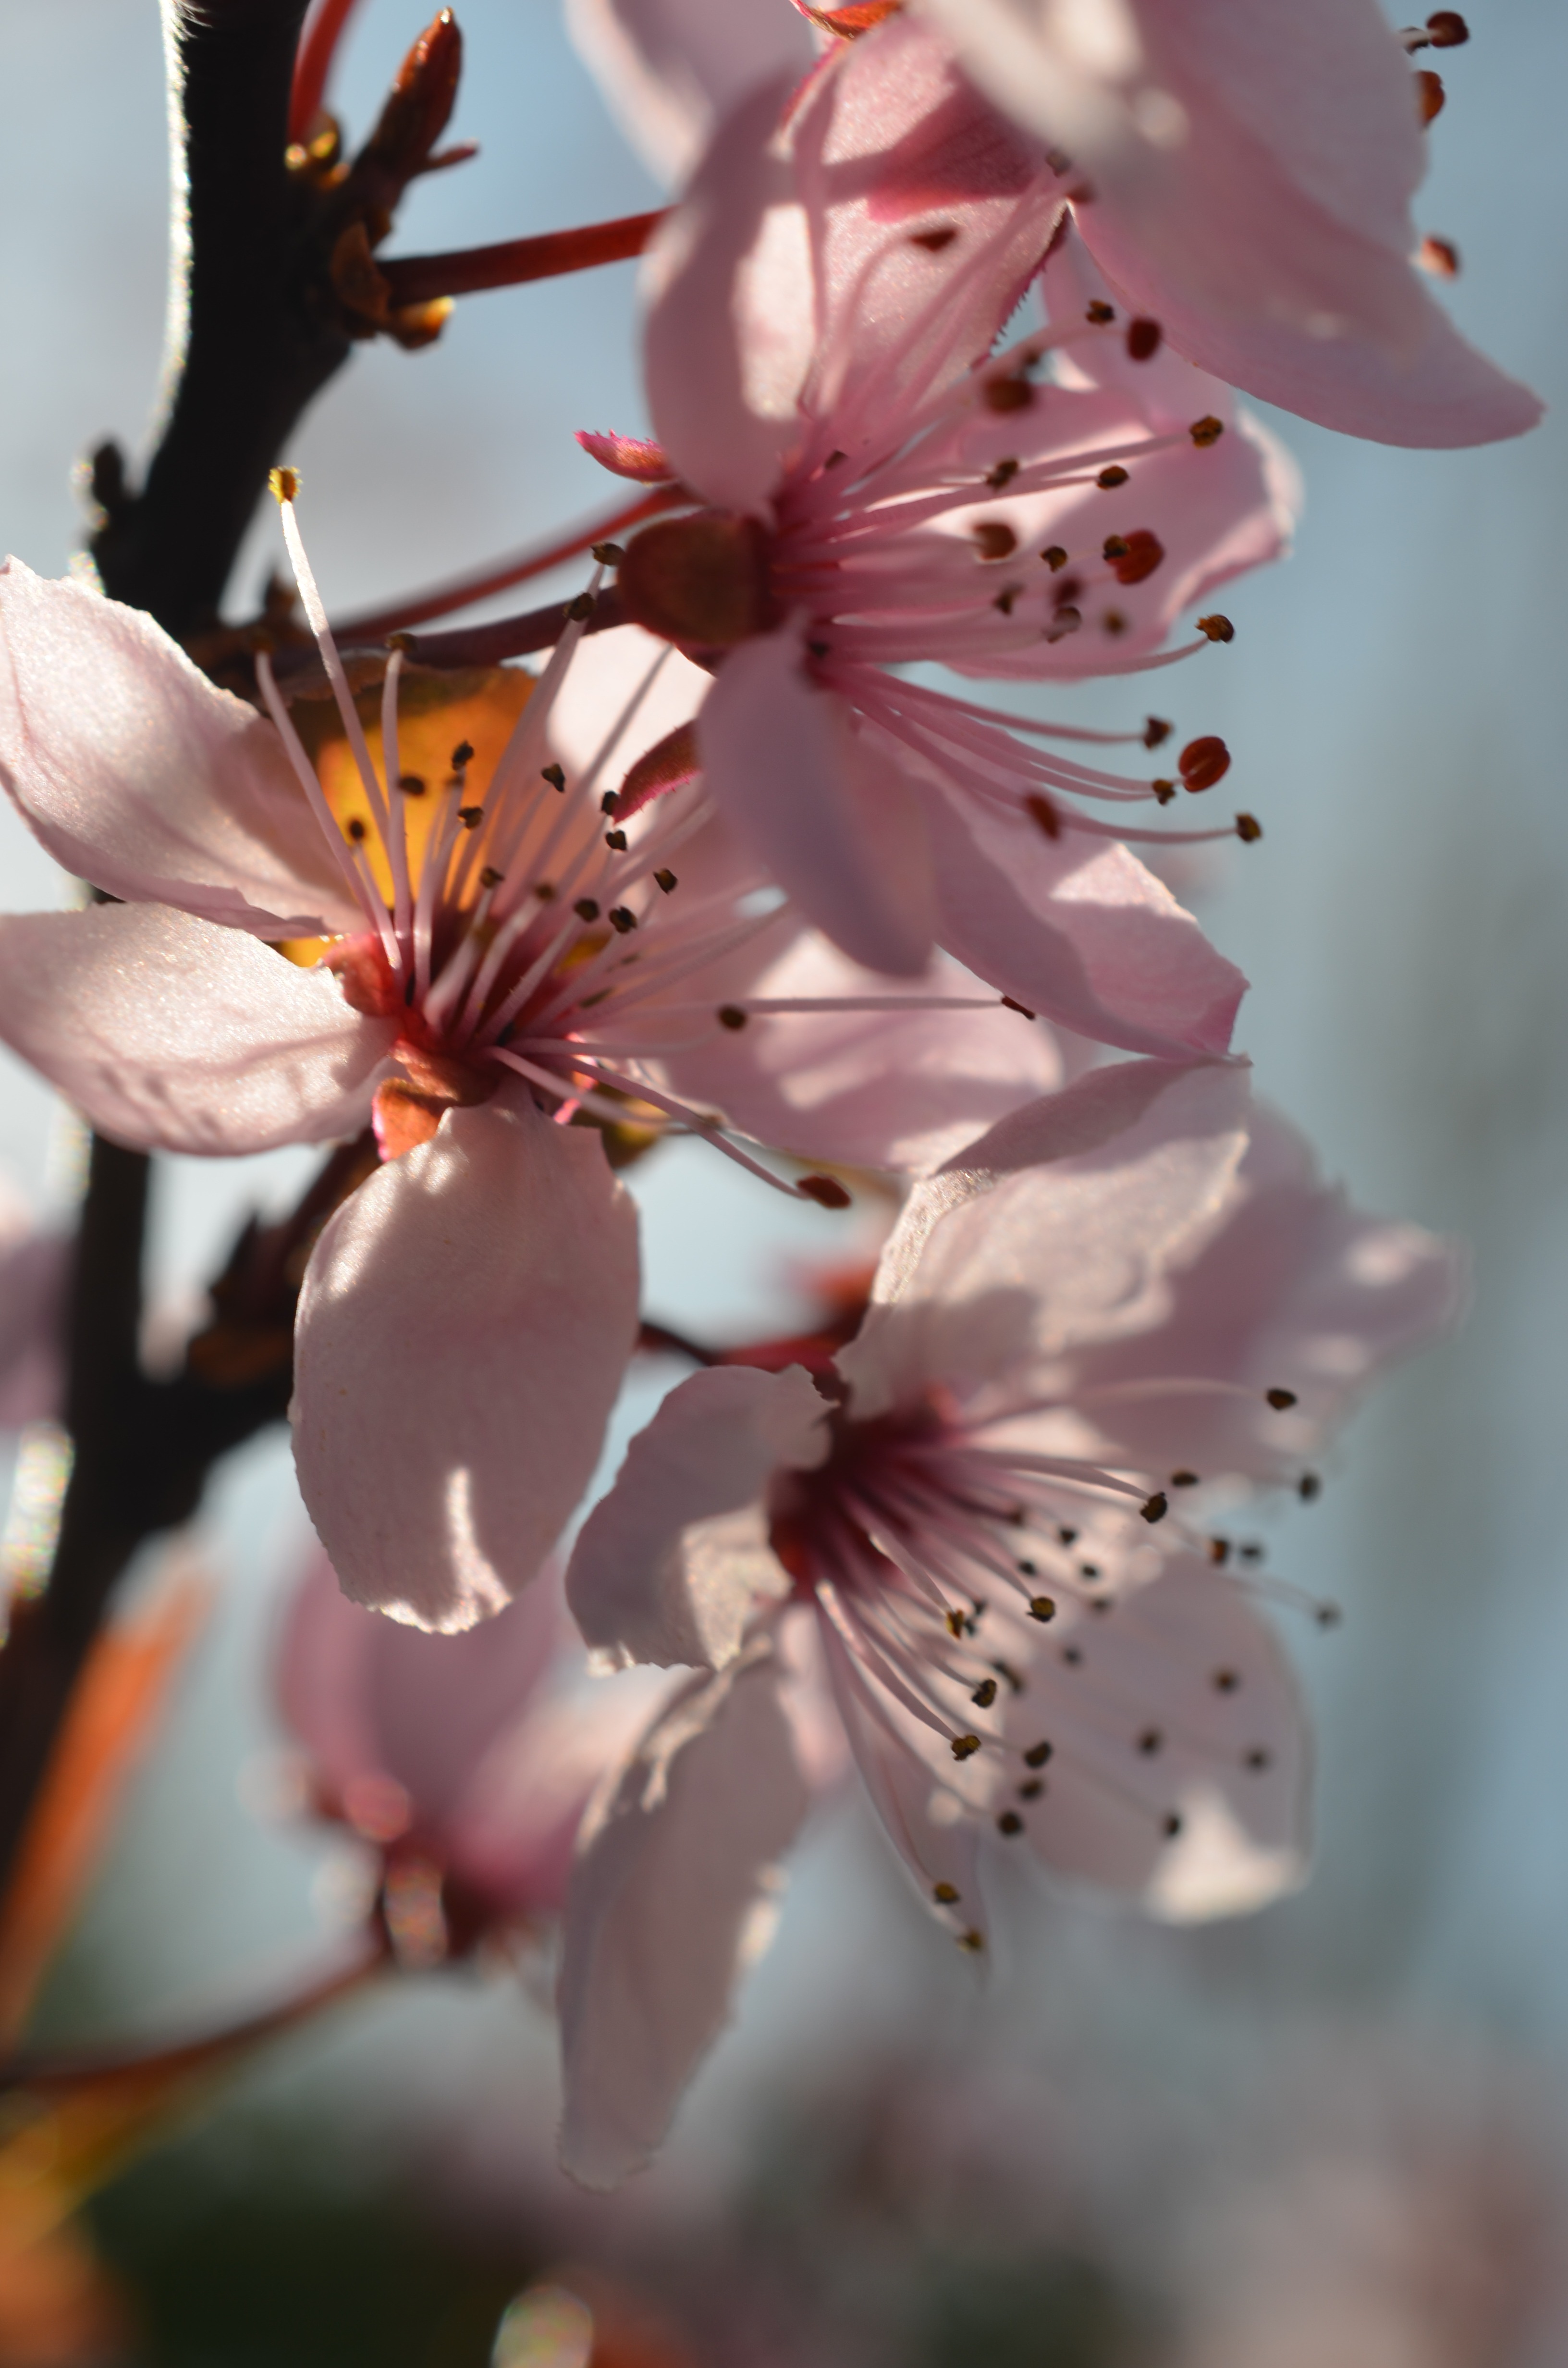
branch, blossom, plant, flower, petal, spring, produce, botany, pink, flora, season, cherry blossom, flowers, close up, japanese, spring flowers, japanese cherry trees, macro photography, flowering plant, land plant